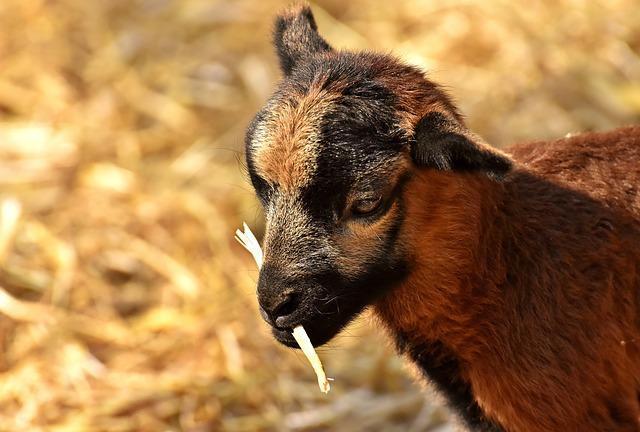
sheep